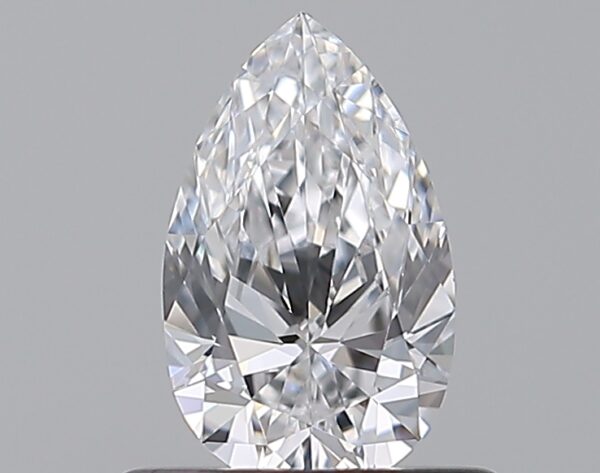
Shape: pear
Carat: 0.5
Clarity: VVS2
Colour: D
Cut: EX
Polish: EX
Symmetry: VG
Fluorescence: N
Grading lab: GIA
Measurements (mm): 7.02 x 4.28 x 2.69